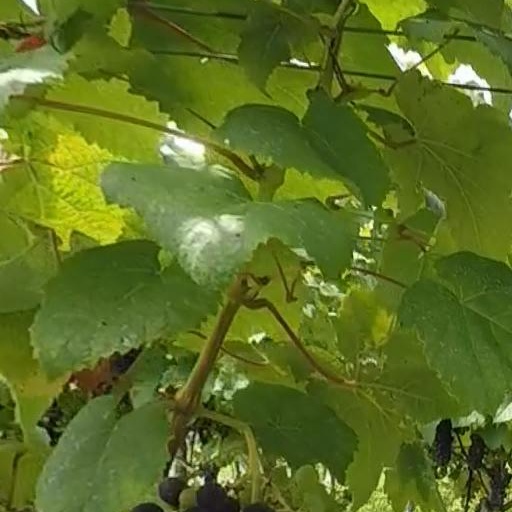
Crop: grape